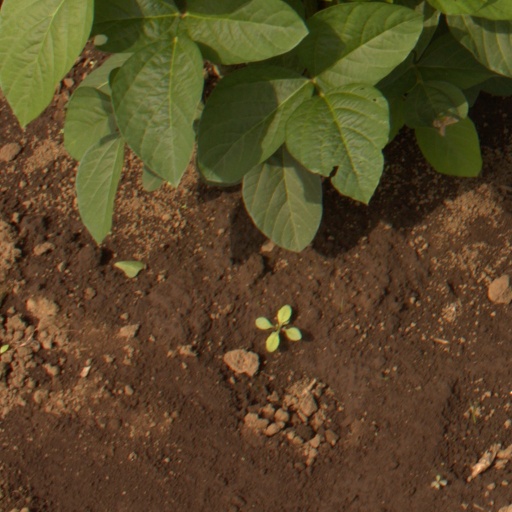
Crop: soybean